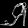
Label: Sandal